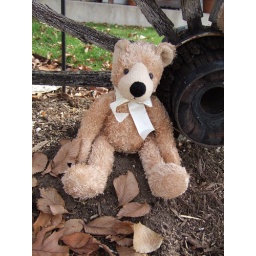
Teddy bear posed near a wagon wheel, with brown fall leaves nearby.